Yellow Crane Tower

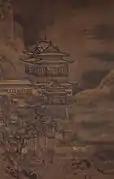
"Yellow Crane Tower", by An Zhengwen during the Ming dynasty

Notwithstanding the tower's current location on Snake Hill being unrelated to its original location one kilometre away, the two popular legends related to it invoke the hill. In the first, an Immortal named Wang Zi'an rode away from Snake Mountain on a yellow crane and a tower was later built in commemoration of this story. In the second legend, Fei Yi becomes immortal and rides a yellow crane, often stopping on Snake Hill to take a rest.